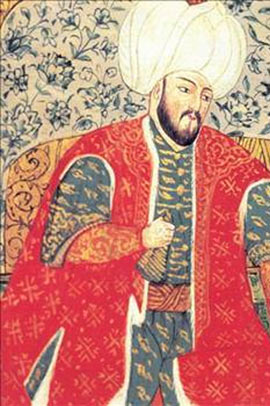
เชห์ซาเด มุสตาฟา

เชห์ซาเด มุสตาฟา () (ค.ศ. 1515 - (6 ตุลาคม ค.ศ. 1553) เชห์ซาเด มุสตาฟาเป็นพระราชโอรสองค์โตในสุลต่านสุลัยมานแห่งจักรวรรดิออตโตมันและพระชายามาฮีเดวรัน ซุลตาน ทรงดำรงตำแหน่งเป็นเจ้าชายแห่งมานิซาระหว่าง ค.ศ. 1533 ถึง ค.ศ. 1541 เจ้าชายแห่งอามาสยาระหว่าง ค.ศ. 1541 ถึง ค.ศ. 1553
มุสตาฟาทรงเป็นผู้มีพระปรีชาสามารถกว่าบรรดาพี่ๆ น้องๆ และได้รับการสนับสนุนโดยมหาเสนาบดี (ออตโตมัน)|มหาเสนาบดีปาร์กาลิ อิบราฮิม ปาชาผู้ขณะนั้นยังเป็นคนสนิทของสุลต่าน ราชทูตออสเตรียกล่าวถึงมุสตาฟาว่าในบรรดาพระราชโอรสของสุลต่านสุลัยมานแล้วมุสตาฟาก็เป็นผู้ได้รับการศึกษาเป็นอย่างดีและมีพระชนมายุที่เหมาะสมที่จะขึ้นครองราชย์ซึ่งขณะนั้นก็ราว 24 หรือ 25 พรรษา
การแก่งแย่งอำนาจระหว่างฝักฝ่ายต่างที่มีเฮอร์เรมสุลต่าน|ฮิวร์เรม ซุลตานเป็นผู้นำ ผู้สร้างข่าวลือกล่าวหาว่ามุสตาฟาทรงมีความทะเยอทะยานที่จะขึ้นครองราชบัลลังก์ที่เป็นผลให้พระองค์ทรงถูกล่อลวงให้มาถูกสังหารในที่สุด
== อ้างอิง ==
== ดูเพิ่ม ==
* สุลต่านสุลัยมานแห่งจักรวรรดิออตโตมัน
หมวดหมู่:บุคคลที่เกิดในปี พ.ศ. 2058
หมวดหมู่:ชาวตุรกี
หมวดหมู่:จักรวรรดิออตโตมัน
หมวดหมู่:บุคคลในคริสต์ศตวรรษที่ 16
หมวดหมู่:บุคคลในจักรวรรดิออตโตมัน